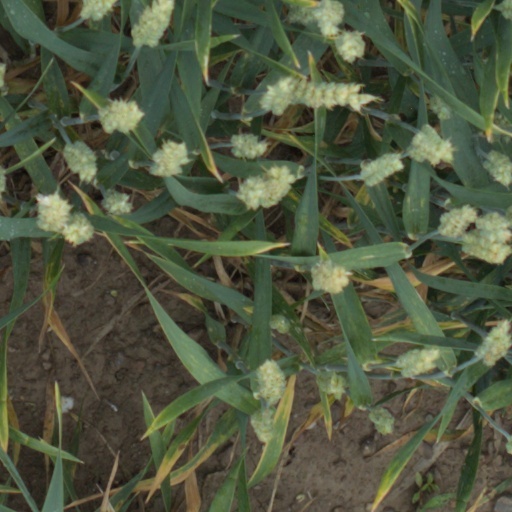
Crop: wheat